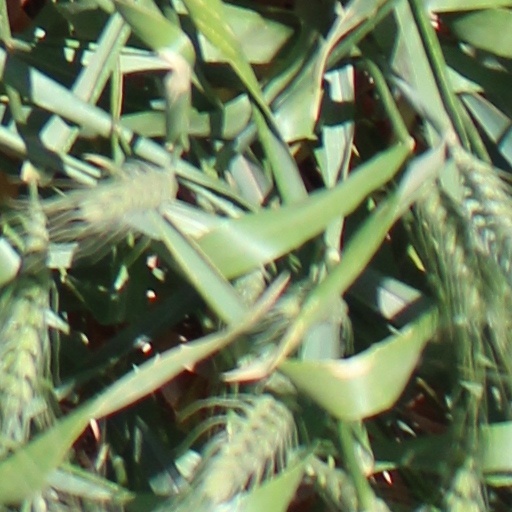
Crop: wheat